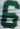
Number: 6